Treaty of London (1839)

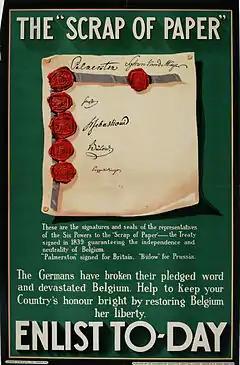
"The Scrap of Paper – Enlist Today", a British World War I recruitment poster of 1914, Canadian War Museum. The "Bülow" mentioned is Heinrich von Bülow, Prussian ambassador to Britain.

Belgium's "de facto" independence had been established through nine years of intermittent fighting in the 1830s against The Netherlands. The co-signatories of the Treaty of London recognised the independent Kingdom of Belgium. The five great powers of Europe (Austria, France, Prussia, Russia, and the United Kingdom) also pledged to guarantee Belgium's neutrality.